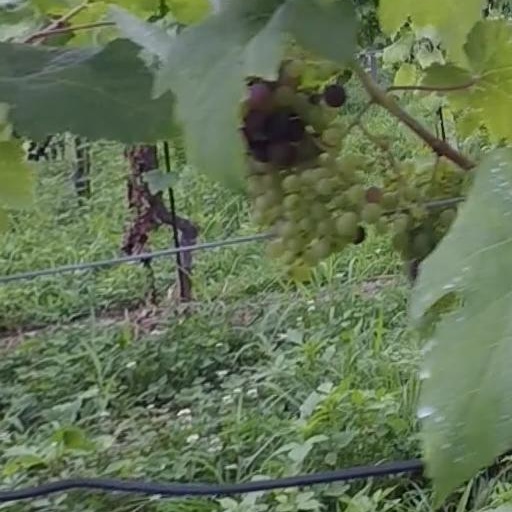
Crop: grape